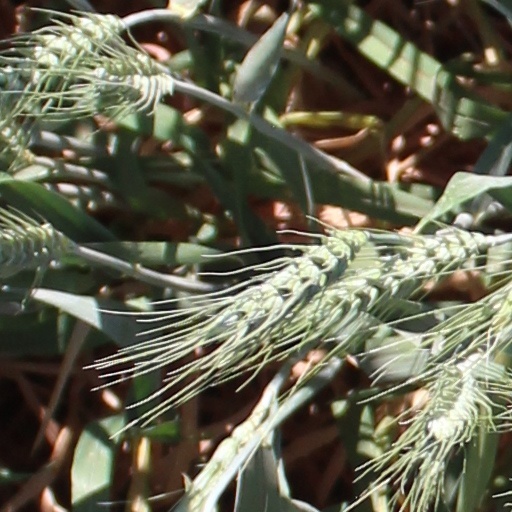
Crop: wheat